Alexandru Marghiloman

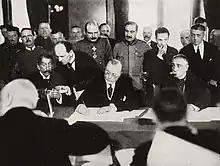
Alexandru Marghiloman signing the Treaty of Bucharest on 7 May 1918

However, since Bolshevist Russia withdrew from the war and the Germans could occupy the rest of Romania, King Ferdinand requested Marghiloman to become a Prime Minister, hoping that with a pro-German Prime Minister it would be easier to make peace with the Germans, and knowing that Germany would consider the Western Front to be much more important.